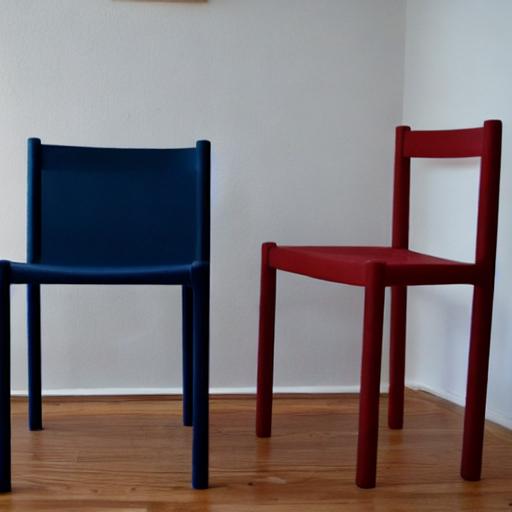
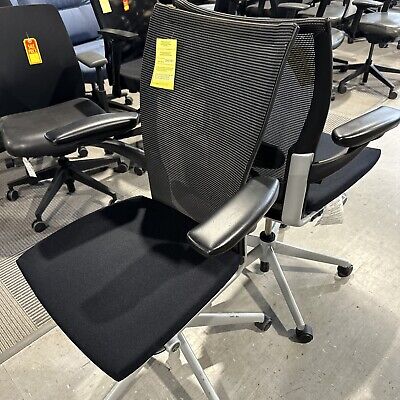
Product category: items_chair
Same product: no